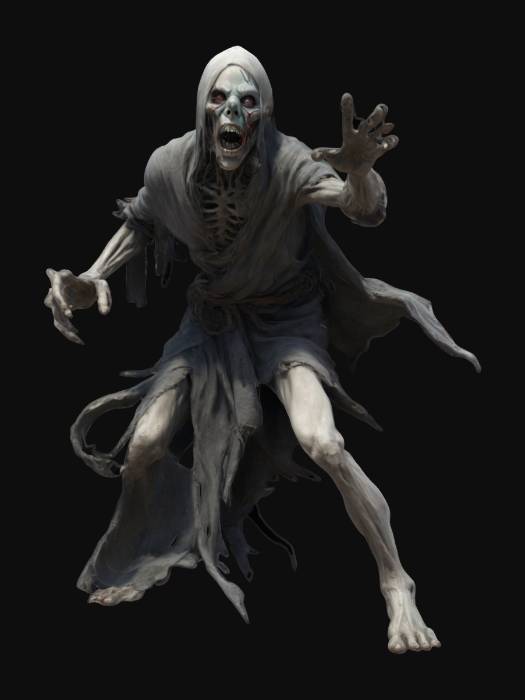
미적 점수 (1~10점): 7